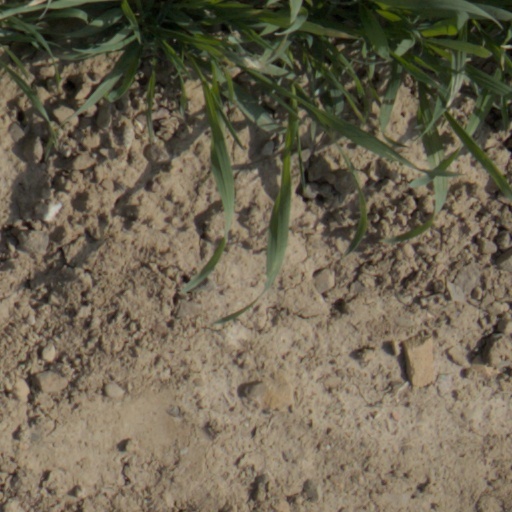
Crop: wheat